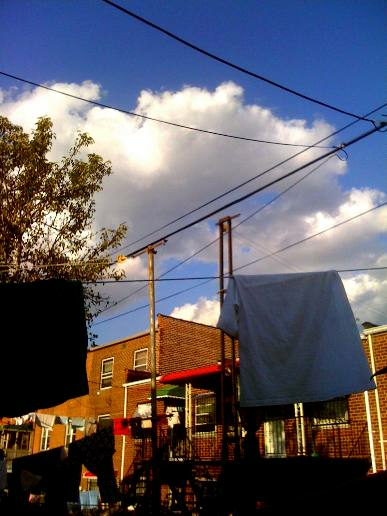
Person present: No